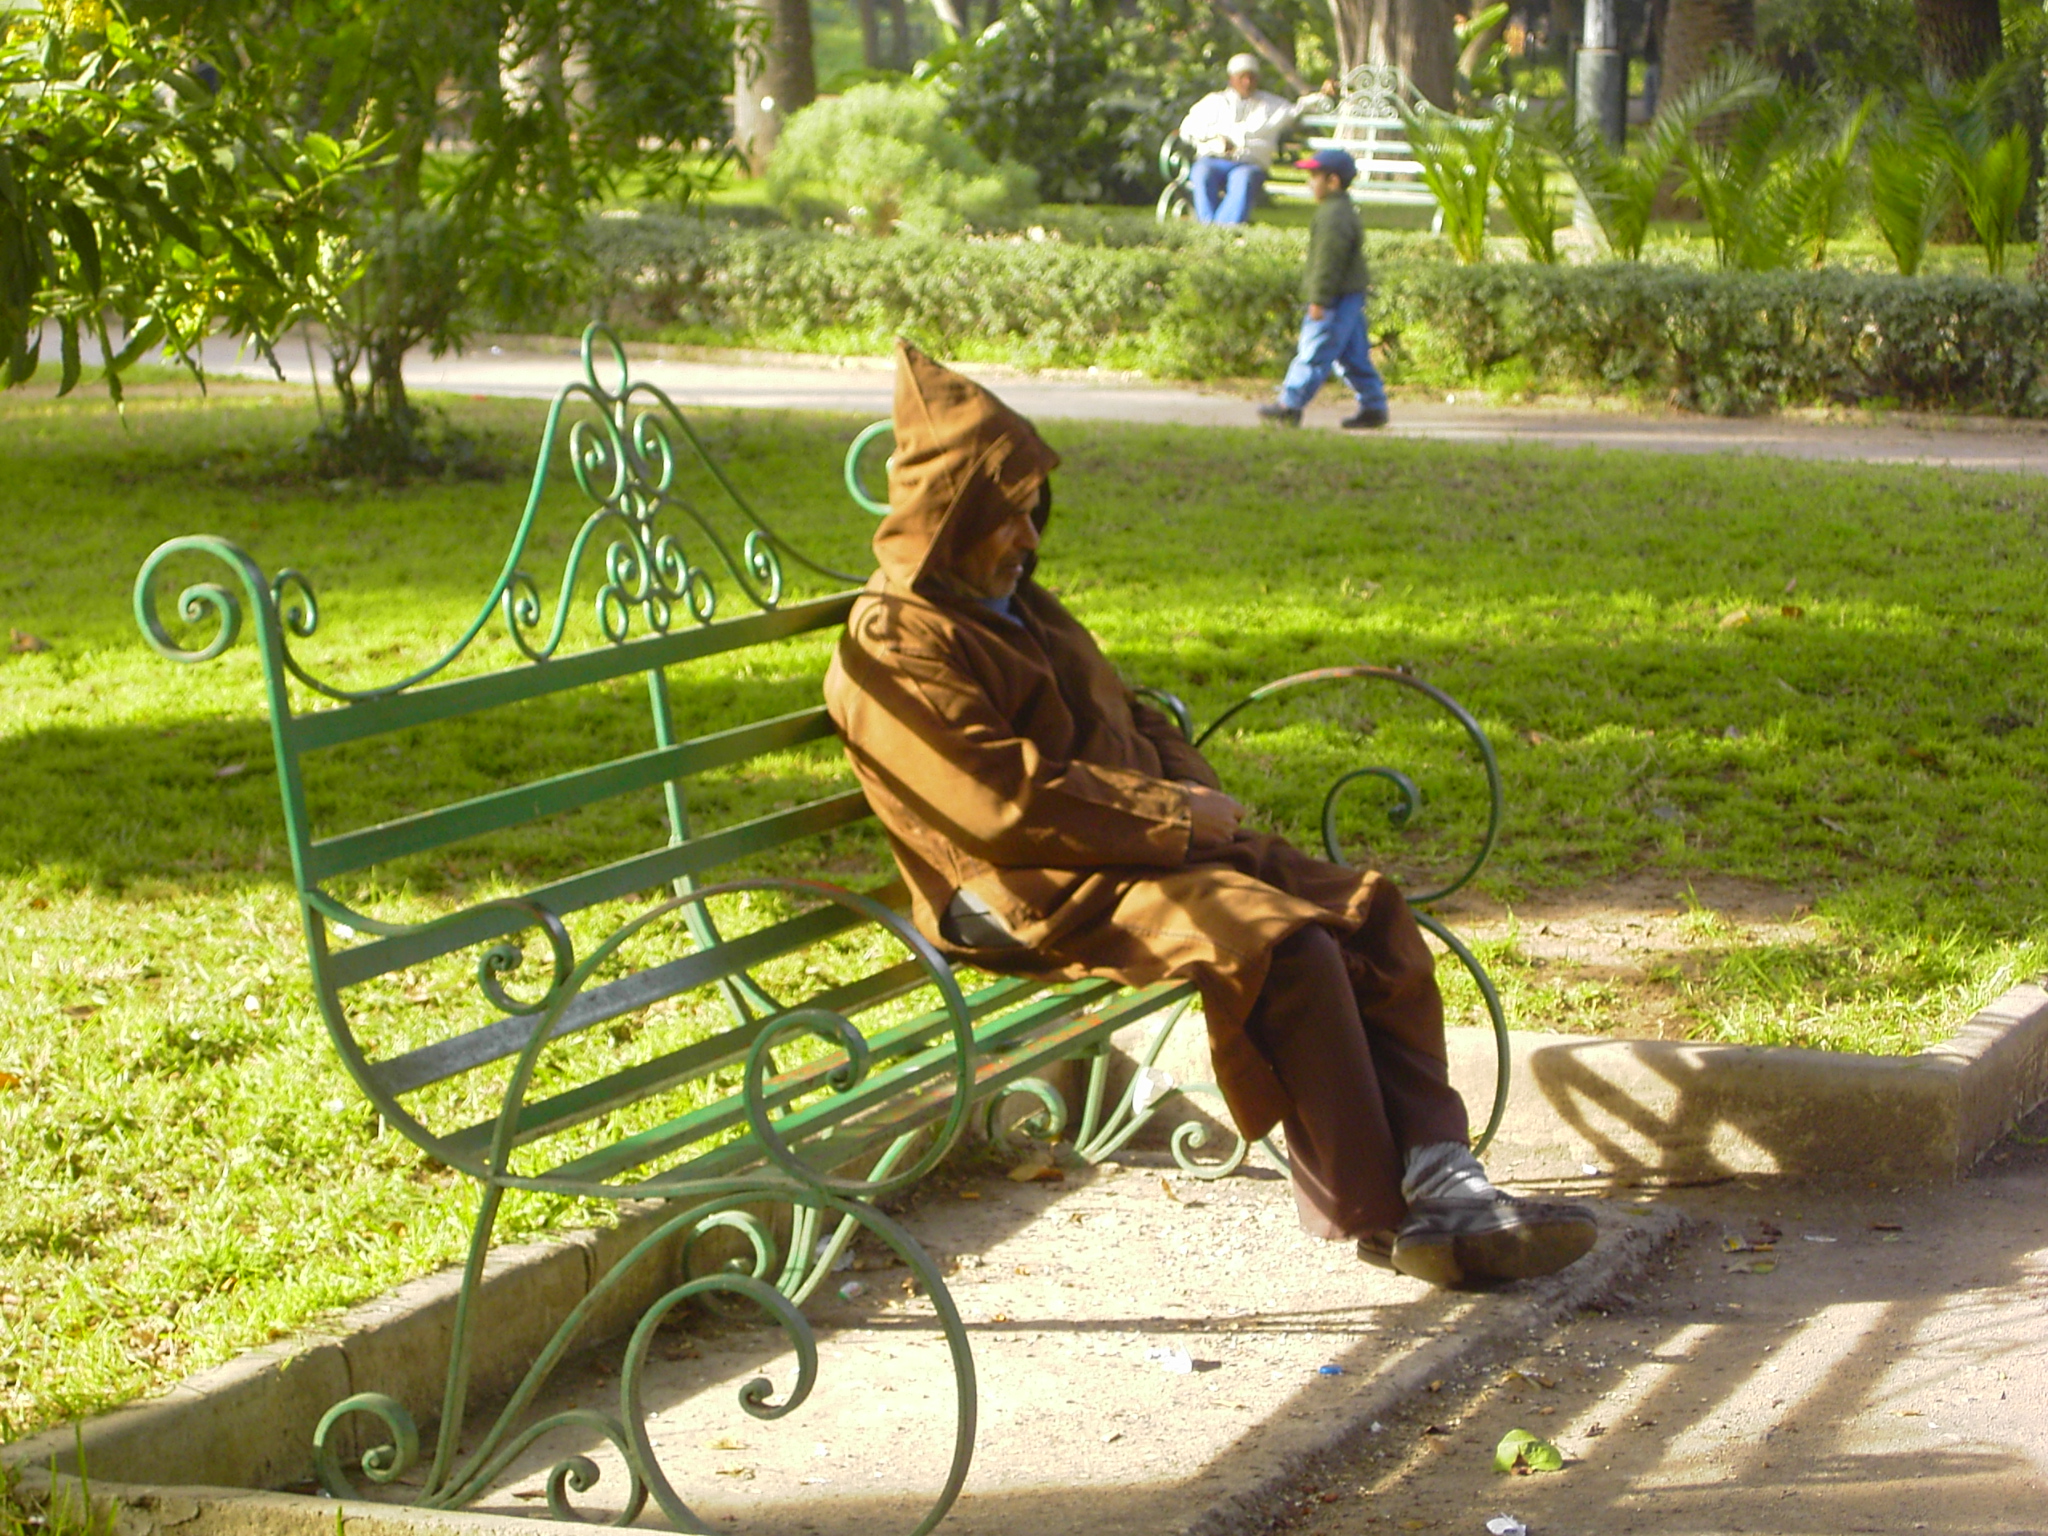
outdoor, people, city, vehicle, sitting, africa, nap, creativecommons, cc0, publicdomain, playground, nocopyright, 2d, carloszgz, cmstoolsphotoring, freeculturalworks, openlicense, freepictures, gente, copyleft, norightsreserved, realpeople, maroc, marruecos, maghreb, afrique, morocco, marroc, outdoor play equipment